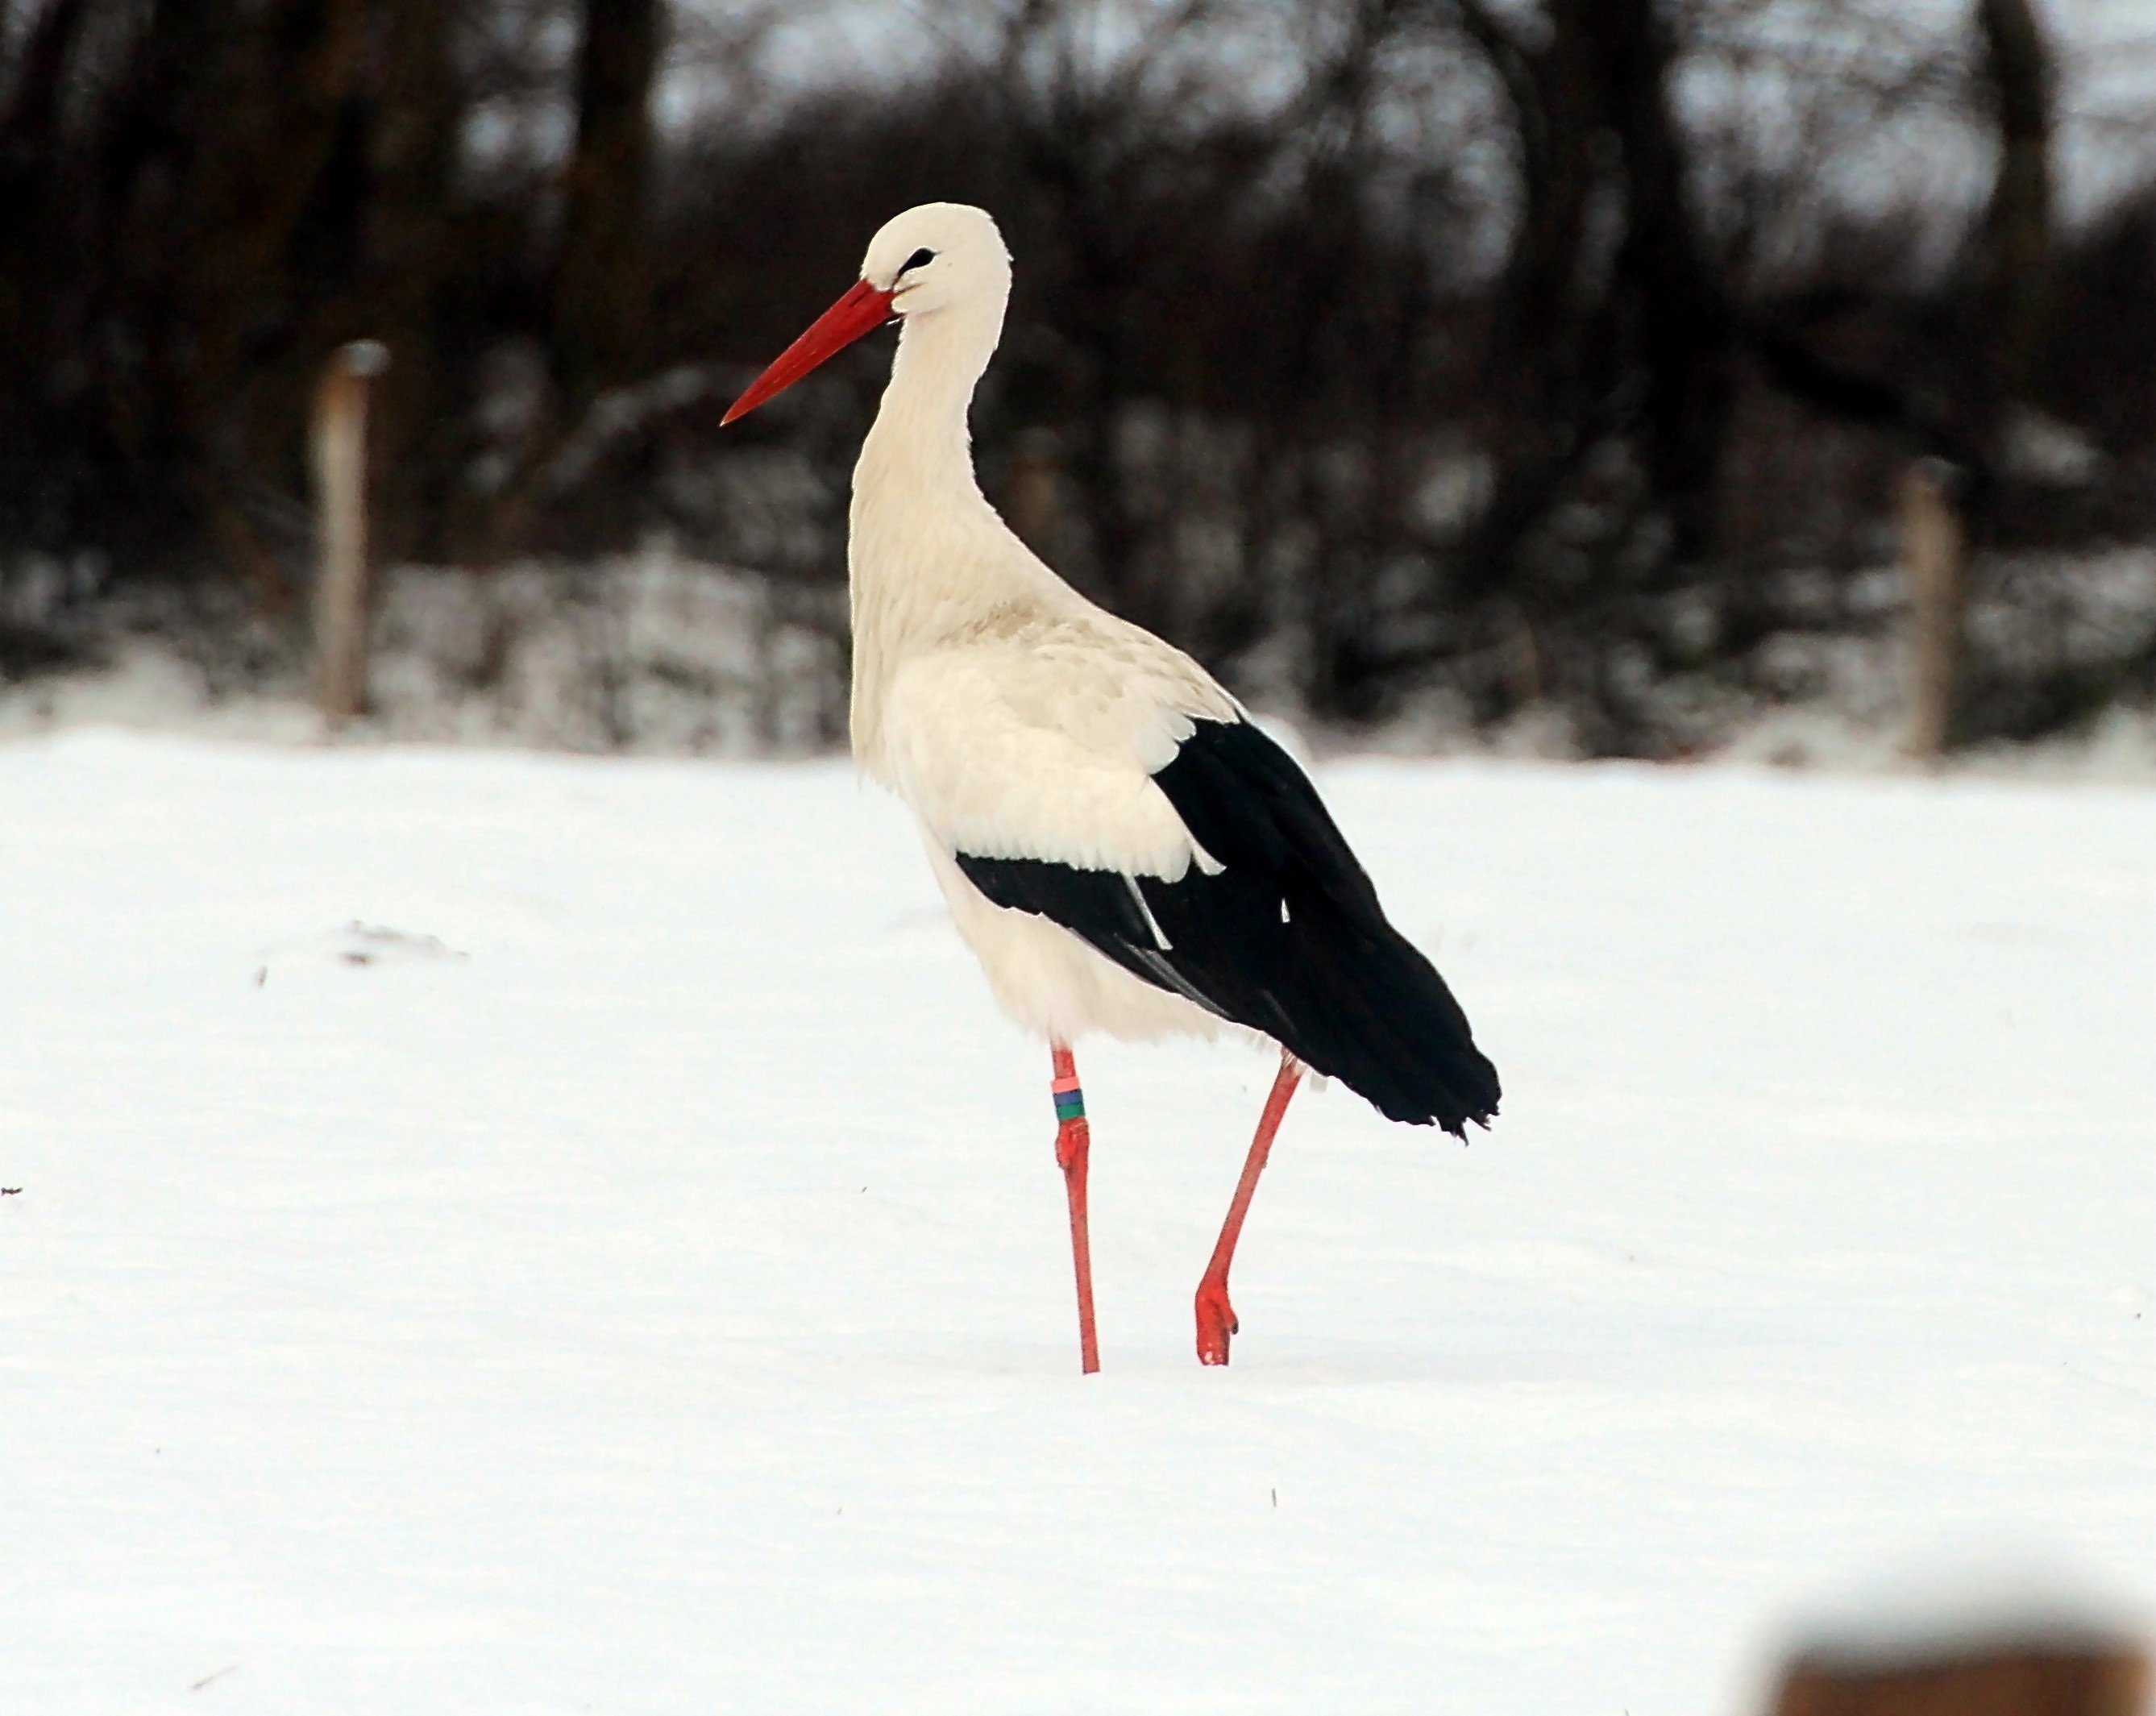
nature, snow, winter, bird, black and white, wildlife, beak, fauna, stork, animals, vertebrate, bill, pride, animal portrait, white stork, storks, rattle stork, ciconia ciconia, ciconiiformes, crane like bird